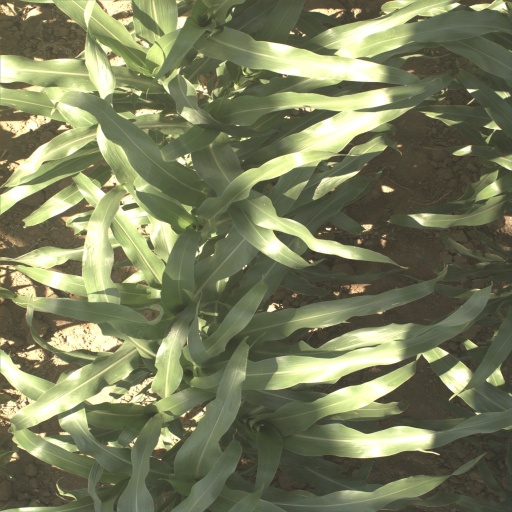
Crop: sorghum